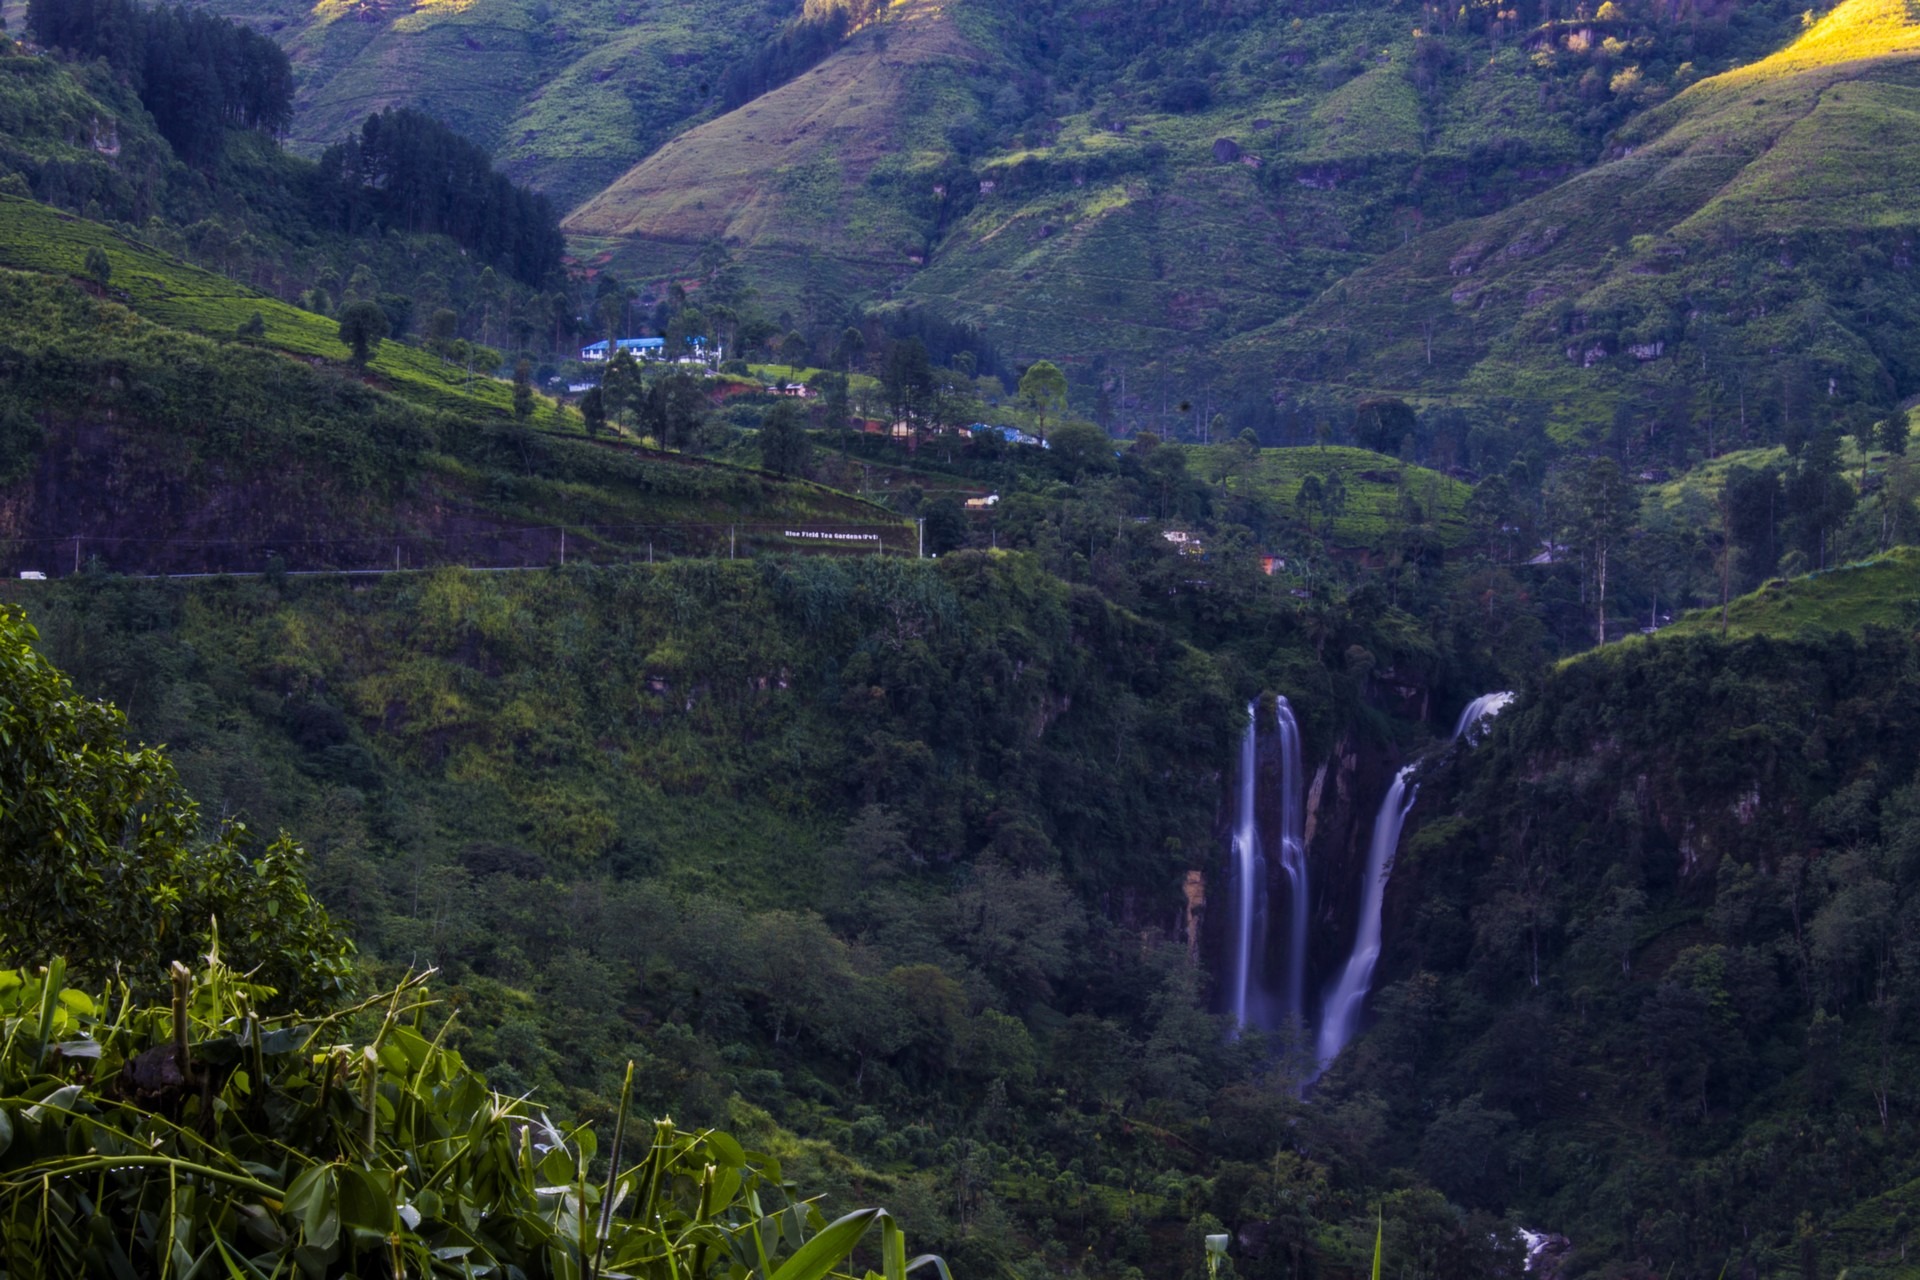
landscape, water, nature, forest, outdoor, waterfall, wilderness, mountain, hill, valley, land, mountain range, wild, environment, jungle, scenic, natural, scenery, fjord, rainforest, plateau, water feature, hill station, mountainous landforms, ramboda, water falling, fallling